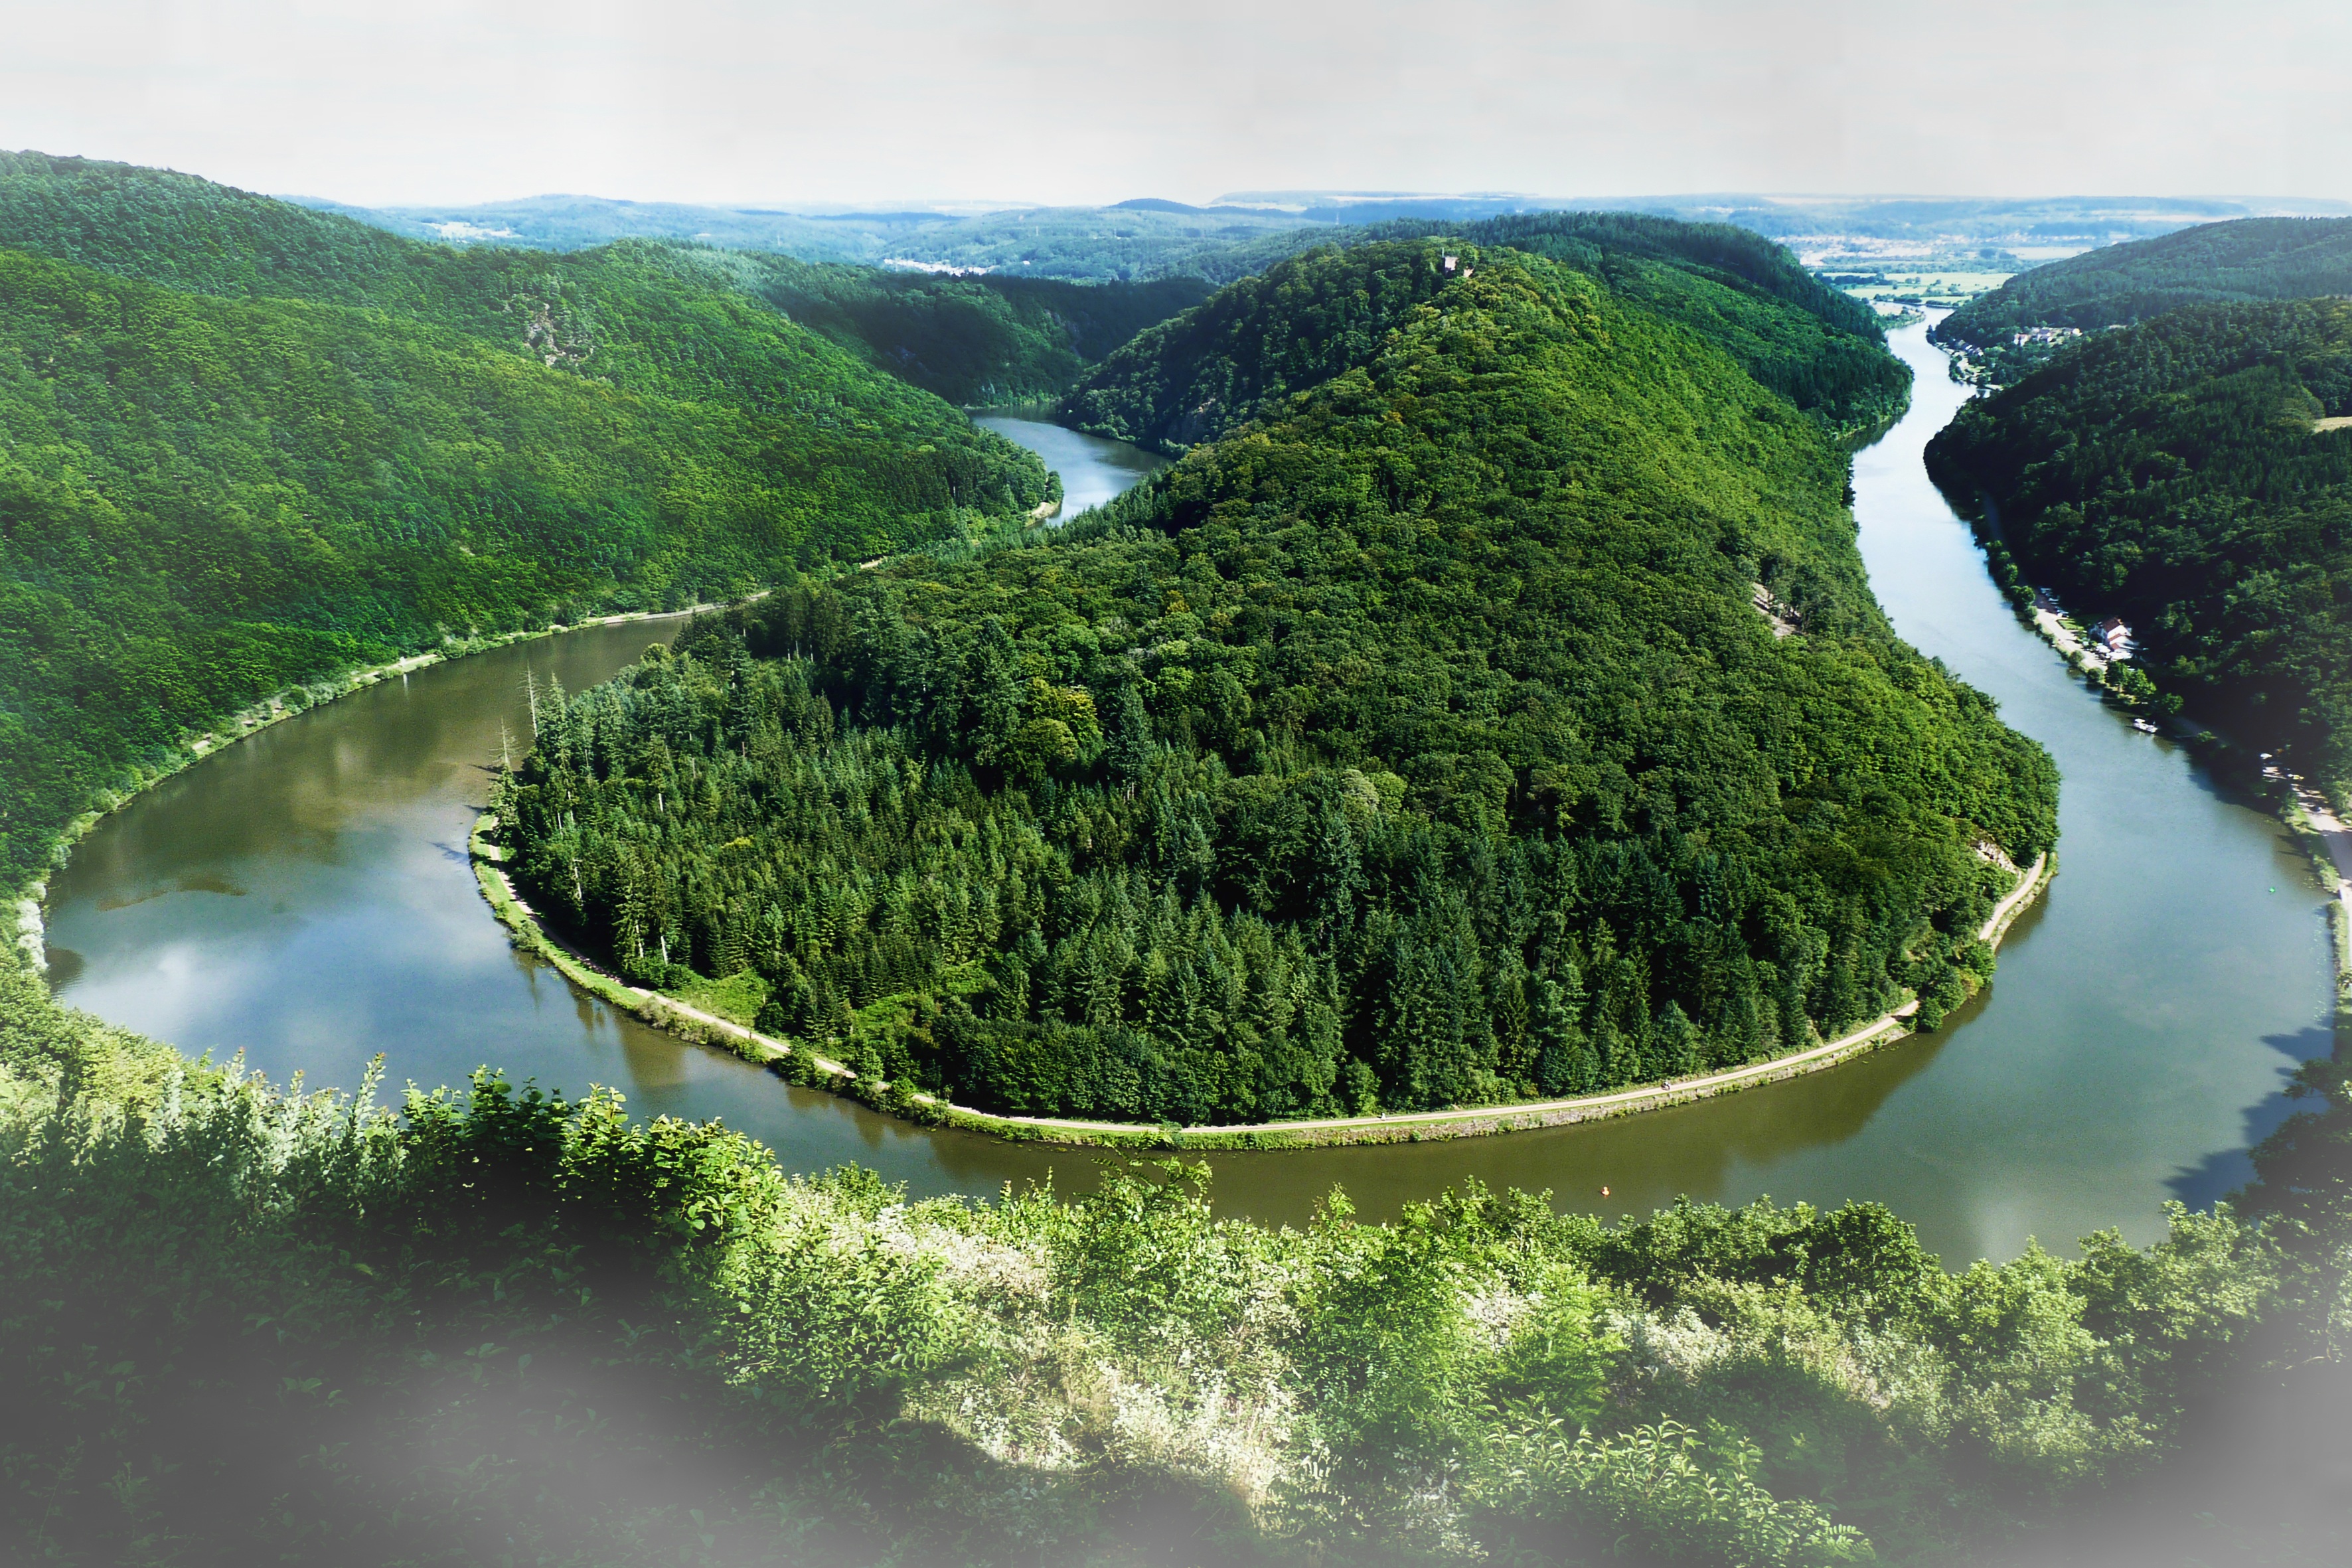
coast, water, nature, lake, river, mountain range, reflection, landmark, fjord, reservoir, body of water, trees, loch, crater lake, landform, tarn, aerial photography, saarland, geographical feature, saar loop, orscholz